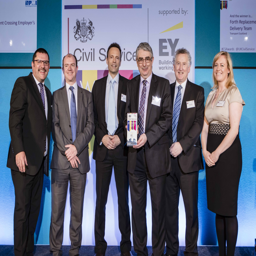
the team accepts award at awards held .